Condoleezza Rice as Secretary of State

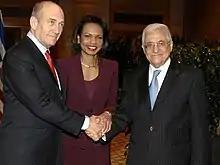
Rice meets with Israeli prime minister Ehud Olmert and Palestinian president Mahmoud Abbas at a trilateral meeting in Jerusalem, February 2007.

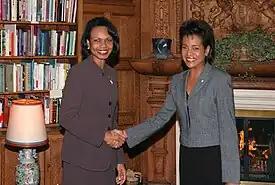
Condoleezza Rice visits Governor General of Canada, Michaëlle Jean in Ottawa, Ontario the Canadian capital.

As of September 7, 2008 Secretary Rice has visited 83 countries, traveling for 2118.19 hours (88.26 days) over a total distance of .